William Wurster

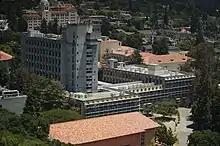
Bauer Wurster Hall, photographed in 2016.

Bauer Wurster Hall was completed in 1964 on the Berkeley campus, designed by faculty members Joseph Esherick, Vernon DeMars, and Donald Olsen; Bauer Wurster Hall, in which the college is housed, is named in his and his wife's honor. It was originally named Wurster Hall, and renamed Bauer Wurster Hall in December 2020.